Erik Tønne

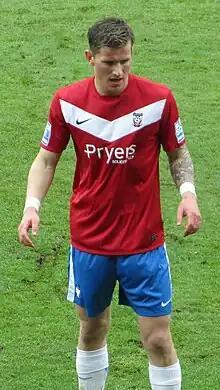
Tønne in 2012

Erik Tønne (born 3 July 1991) is a Norwegian professional footballer who plays as a winger for Ranheim.